Six-Day War

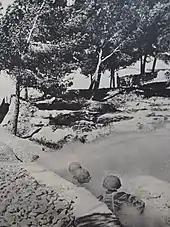
Israeli paratroopers flush out Jordanian soldiers from trenches during the Battle of Ammunition Hill.

A Jordanian battalion advanced up Government House ridge and dug in at the perimeter of Government House, the headquarters of the United Nations observers, and opened fire on Ramat Rachel, the Allenby Barracks and the Jewish section of Abu Tor with mortars and recoilless rifles. UN observers fiercely protested the incursion into the neutral zone, and several manhandled a Jordanian machine gun out of Government House after the crew had set it up in a second-floor window. After the Jordanians occupied Jabel Mukaber, an advance patrol was sent out and approached Ramat Rachel, where they came under fire from four civilians, including the wife of the director, who were armed with old Czech-made weapons.